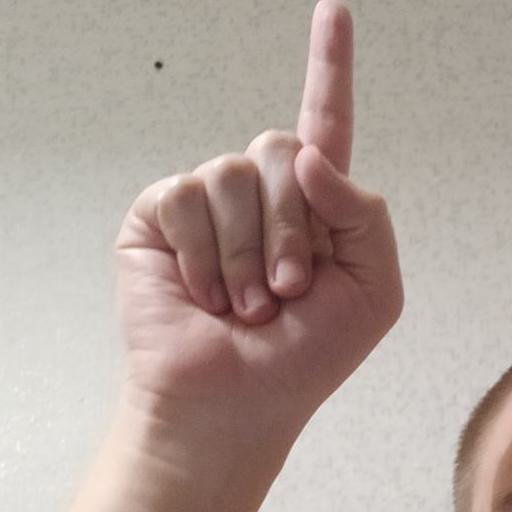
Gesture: one